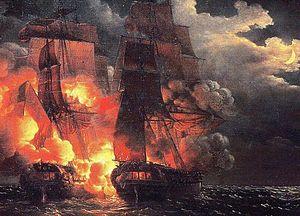
Combat de la frégate française l'Aréthuse contre la frégate anglaise l'Amélia sur la côte de Guinée, le 7 février 1813.